Kosovo

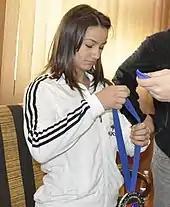
Majlinda Kelmendi, an Olympic, World and European champion.

Kosovo has large reserves of lead, zinc, silver, nickel, cobalt, copper, iron and bauxite. The nation has the fifth-largest lignite reserves in the world and the third in Europe. The Directorate for Mines and Minerals and the World Bank estimated that Kosovo had €13.5 billion worth of minerals in 2005. The primary sector is based on small to medium-sized family-owned dispersed units. 53% of the nation's area is agricultural land, 41% forest and forestry land, and 6% for others.